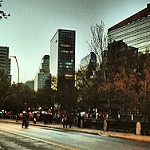
Scene: Outdoor